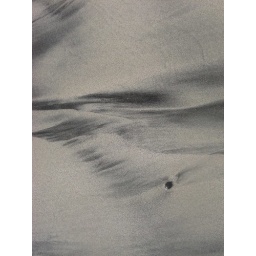
There is black sand around certain beaches. It's volcanic. Cool!